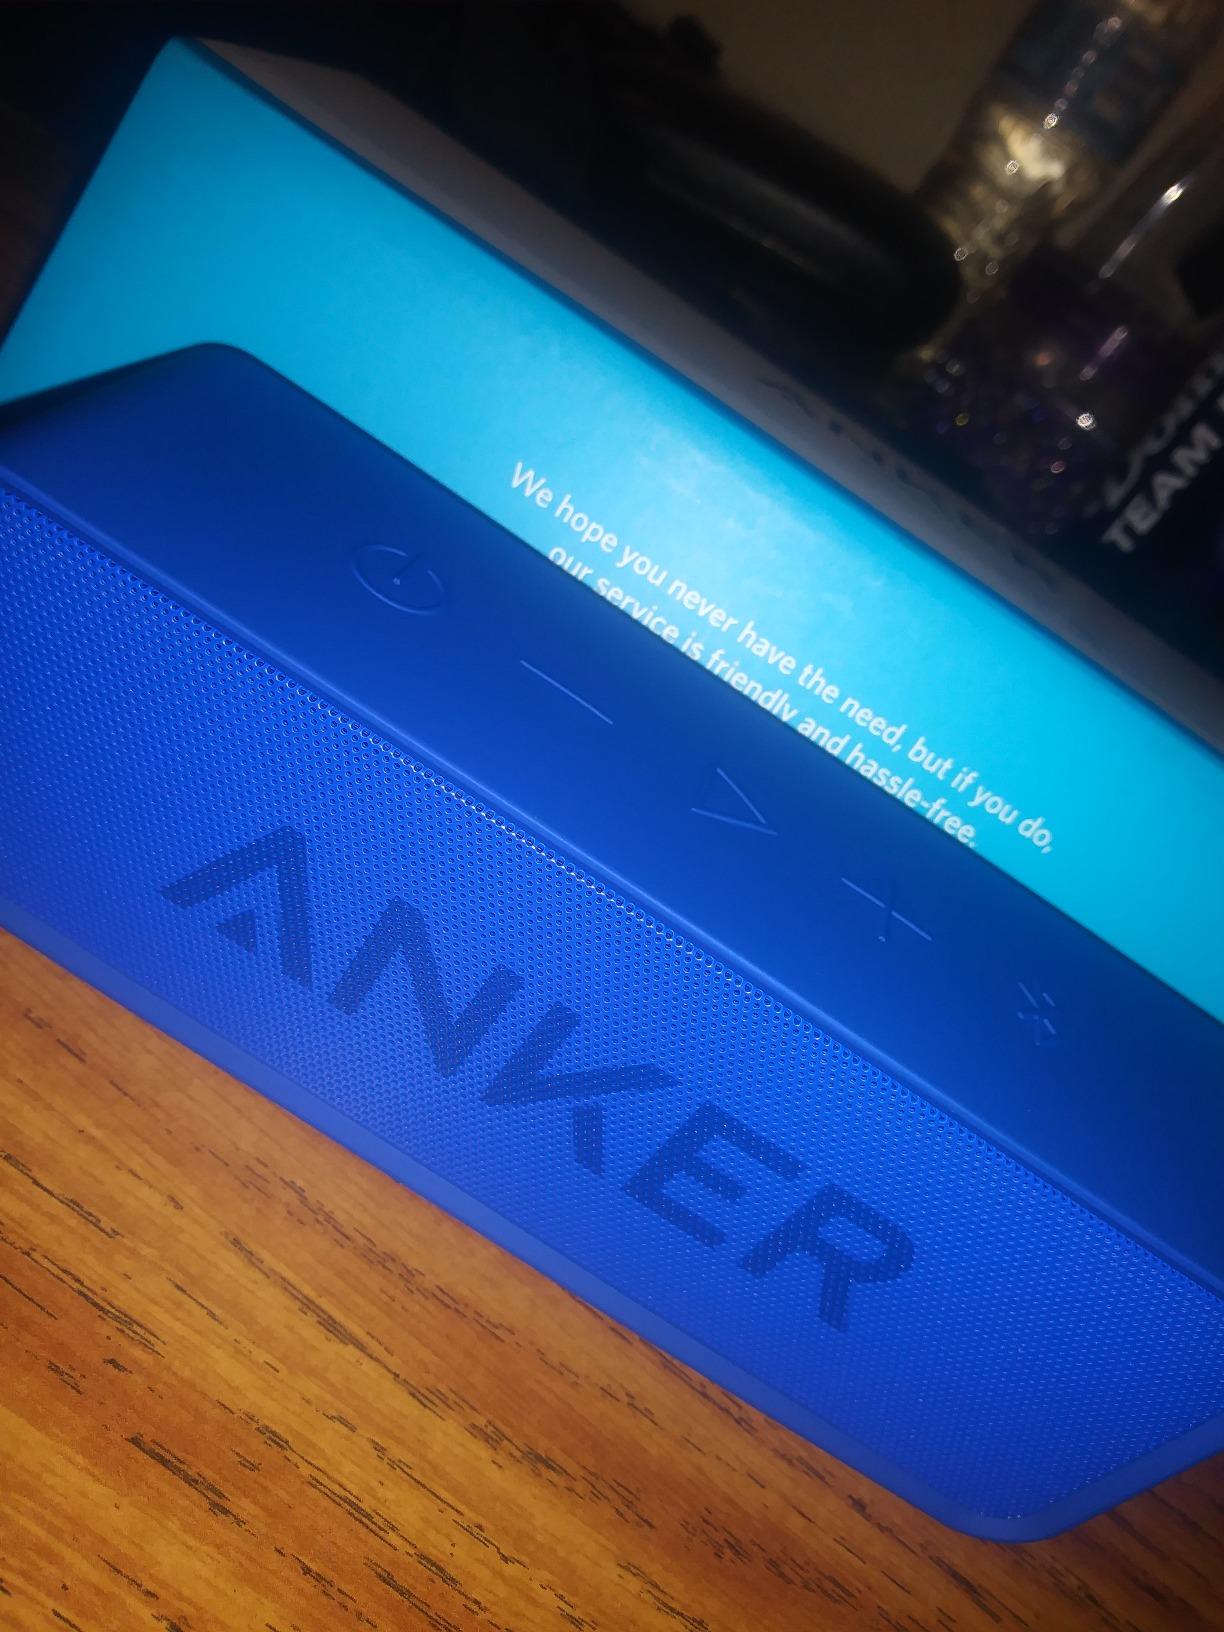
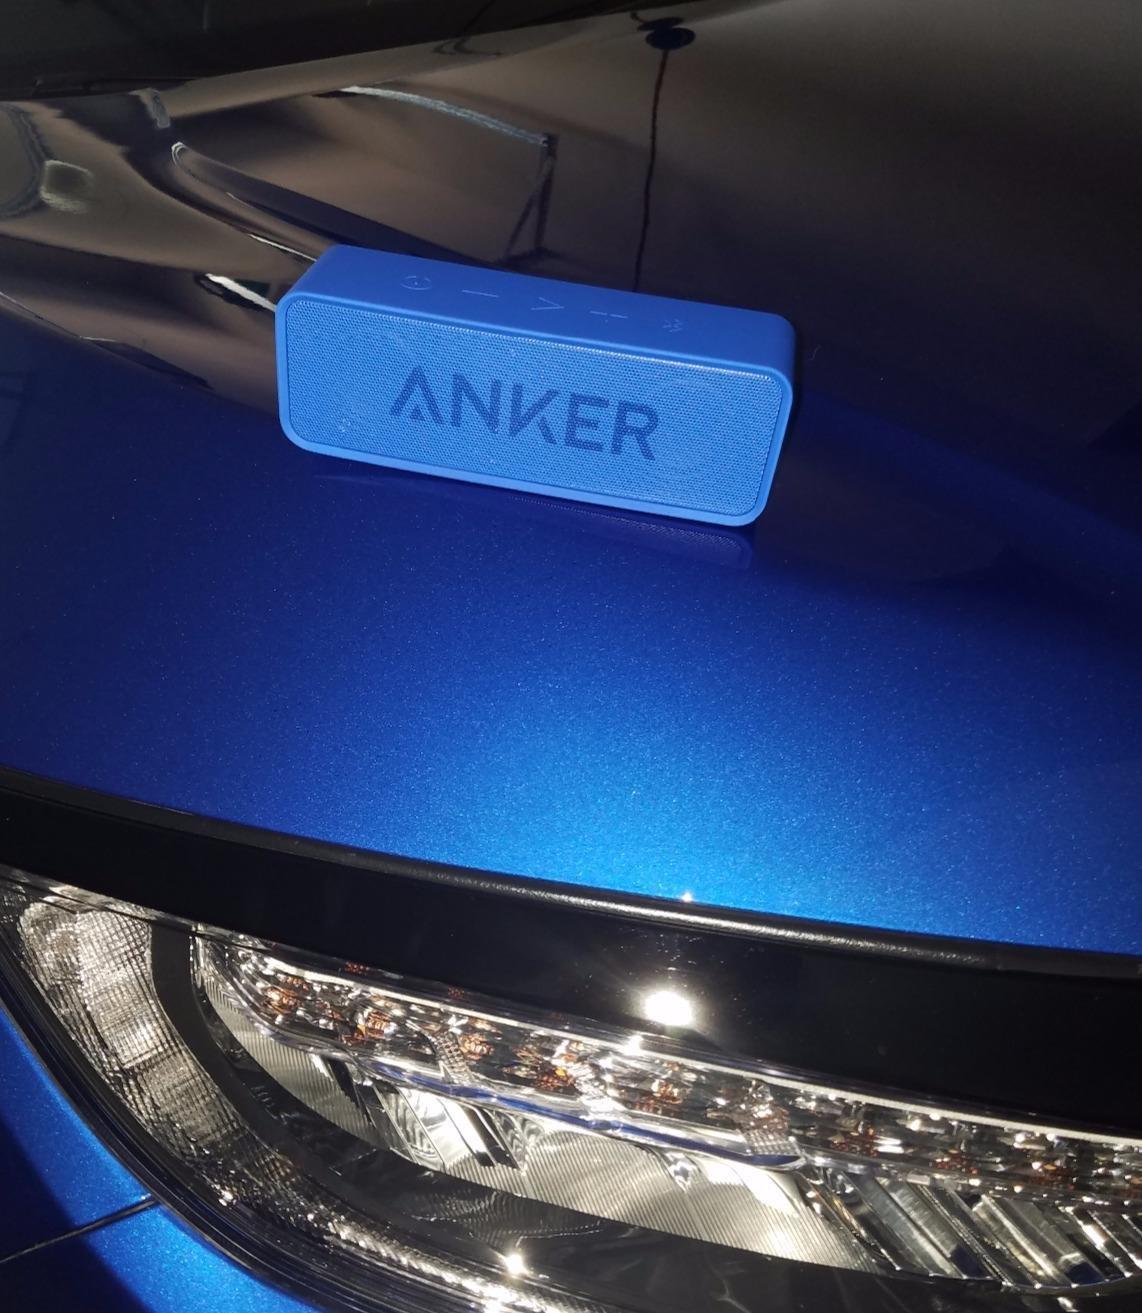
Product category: speaker
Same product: yes